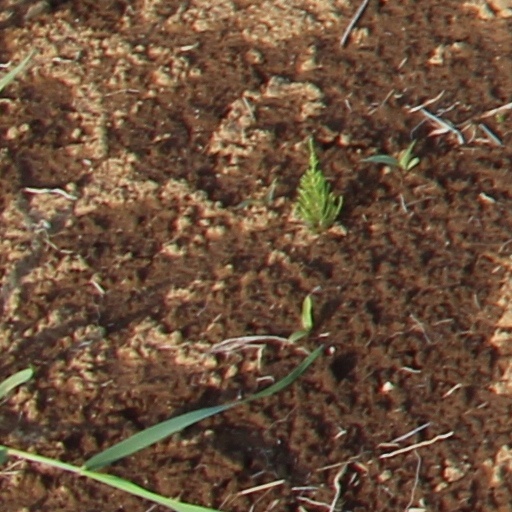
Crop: wheat